Phil Collen

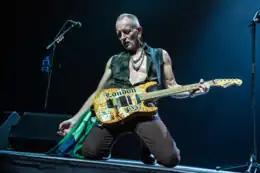
Collen performing in 2018

Collen has been involved in several side projects over his career, most notably the band Man Raze, formed as a joint collaboration with former Girl bandmate Simon Laffy as bassist and drummer Paul Cook from the Sex Pistols.